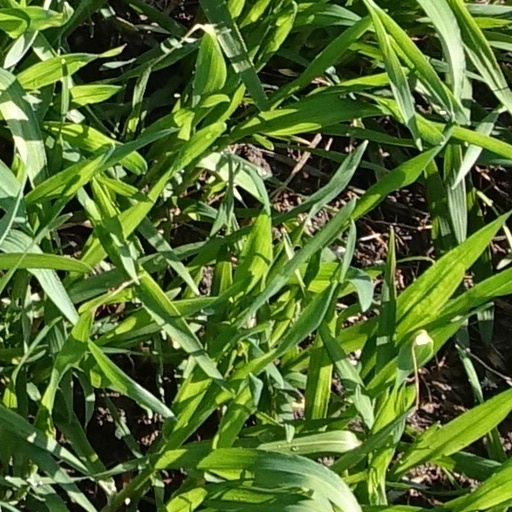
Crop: wheat